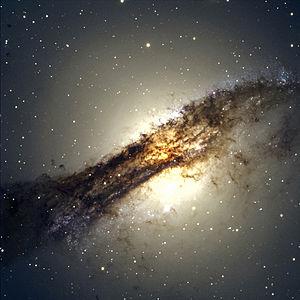
Centaurus A est une galaxie lenticulaire située à 4,2 ± 0,3 Mpc dans la constellation du Centaure. C'est une des radiogalaxies les plus proches de la Terre, par conséquent son noyau galactique actif a été particulièrement étudié par les astronomes professionnels. C'est également la cinquième galaxie la plus brillante du ciel, ce qui en fait une cible idéale pour les astronomes amateurs, bien qu'elle soit seulement visible depuis les faibles latitudes nord et depuis l'hémisphère sud.
Le Catalogue Caldwell est un catalogue astronomique regroupant 109 amas stellaires, nébuleuses et galaxies pour aider les astronomes amateurs dans leurs observations. La liste a été compilée par Sir Patrick Moore Caldwell, mieux connu sous le nom Patrick Moore, pour compléter le Catalogue Messier. Celui-ci a rapidement dressé une liste de 109 objets et l'a ensuite publiée dans Sky & Telescope en décembre 1995.